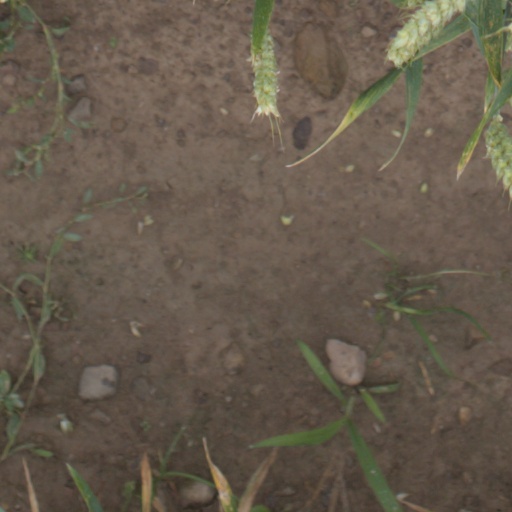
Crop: wheat